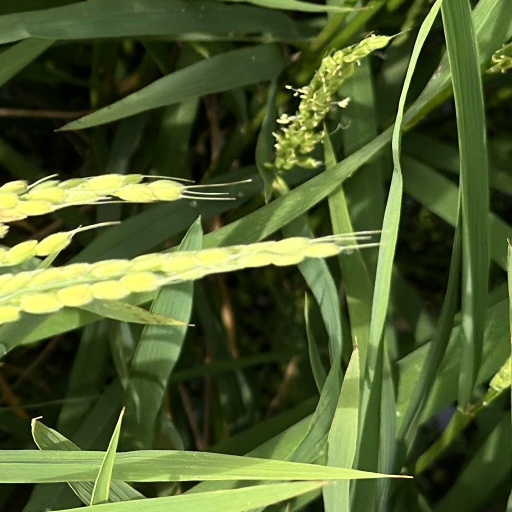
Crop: rice